Hélette

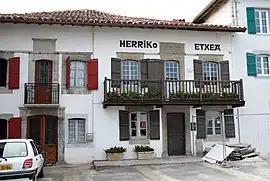
The town hall of Hélette

Hélette is a commune in the Pyrénées-Atlantiques department in south-western France.